AWE (TV network)

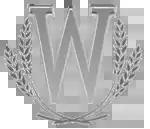
Former logo under the name Wealth TV; 2004–2013

AWE debuted in 2004 under the name Wealth TV. It was founded by Robert Herring Sr. and his sons.